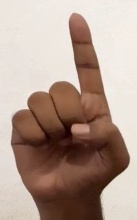
ASL sign: D